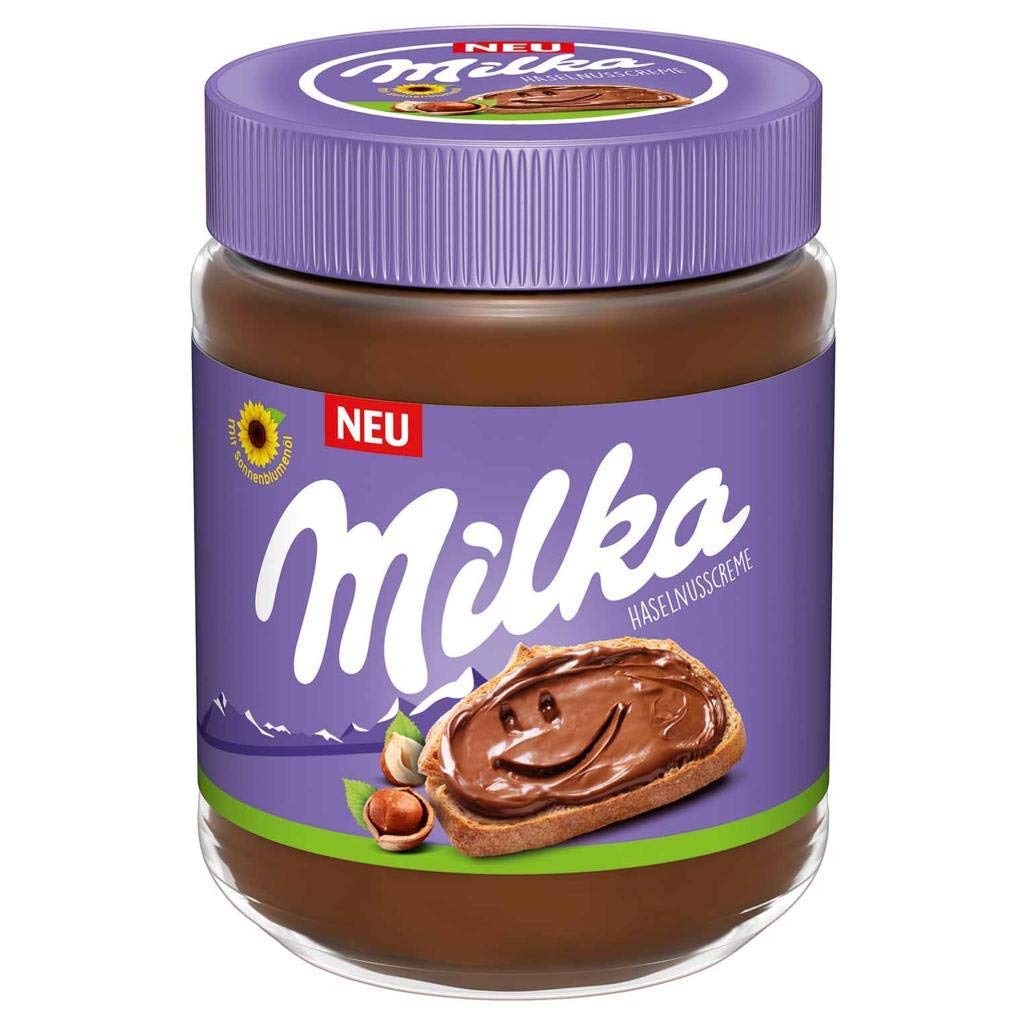
Item Name: Milka Hazelnut Cream Spread - Glass Jar (350g / 12.35oz)
Value: 1.0
Unit: Count

Price: 18.99